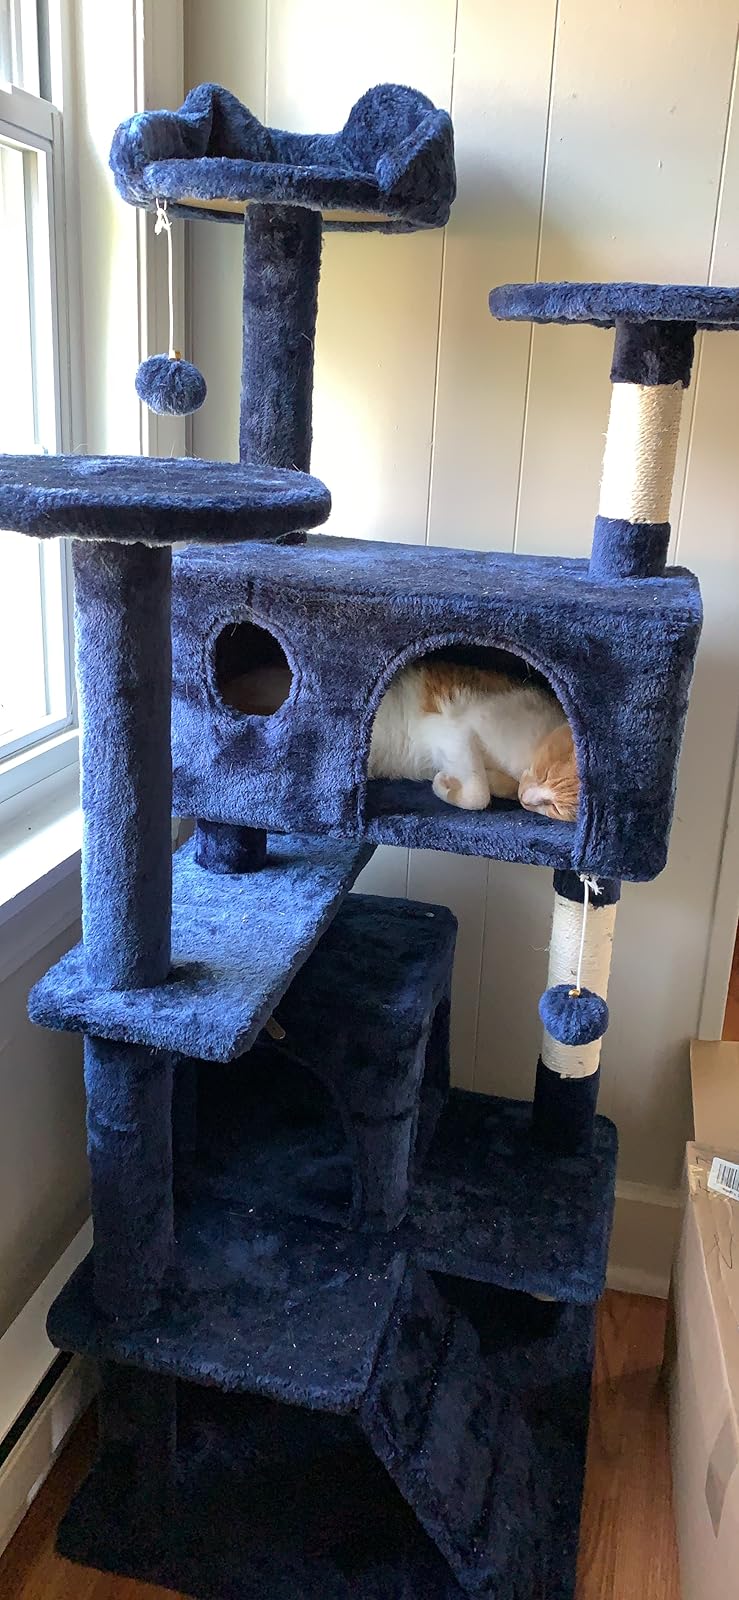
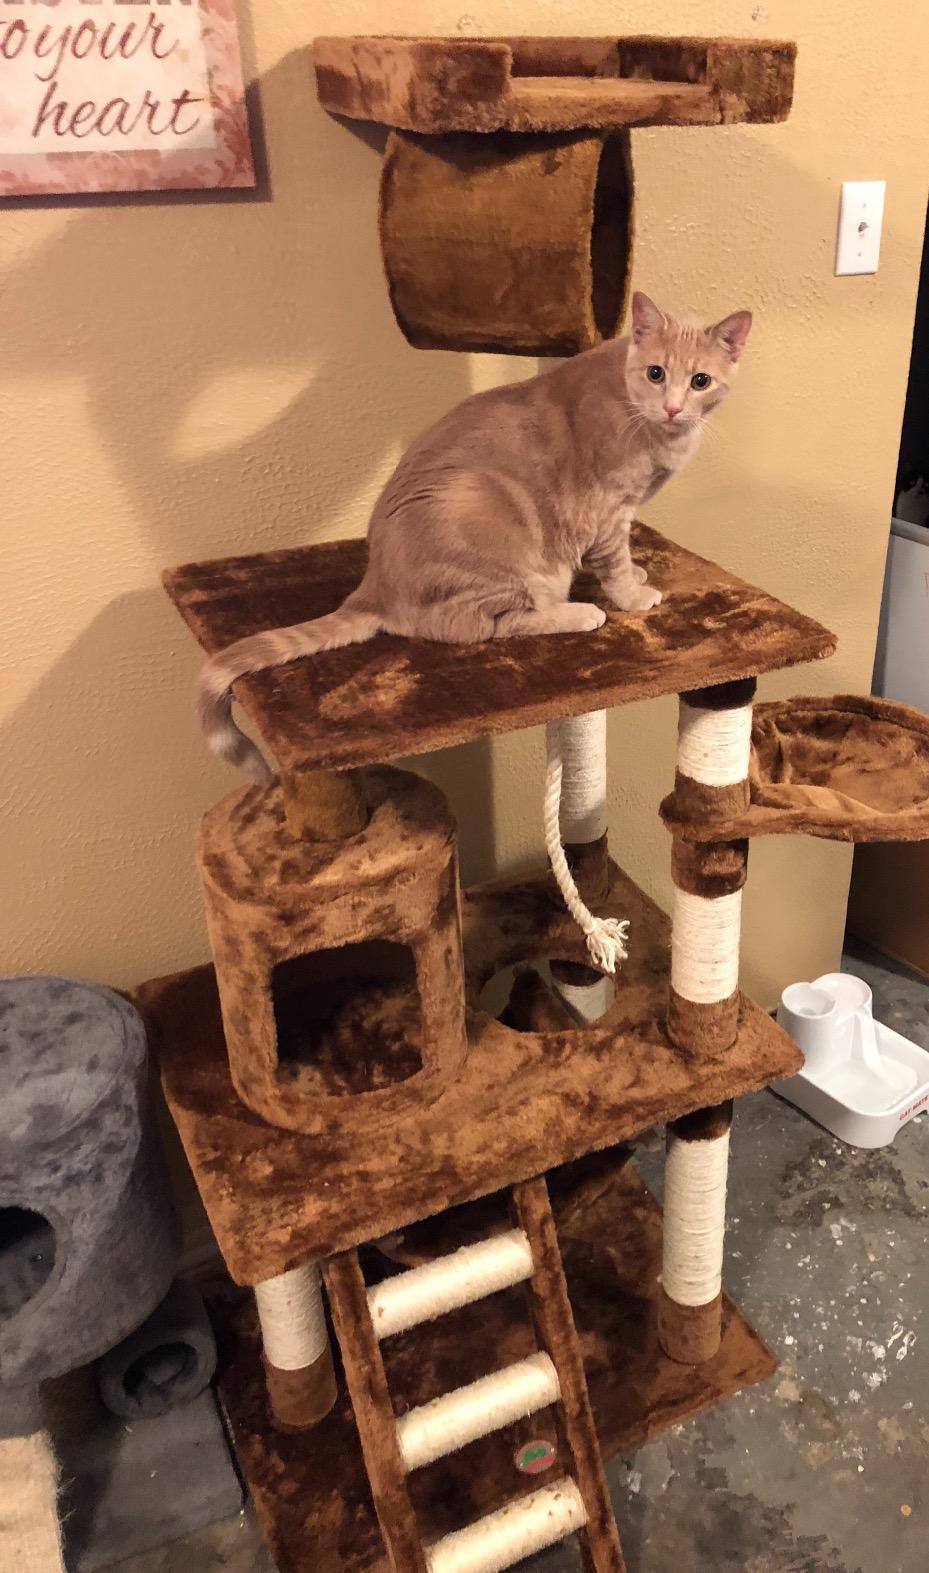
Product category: items_cat tree
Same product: no